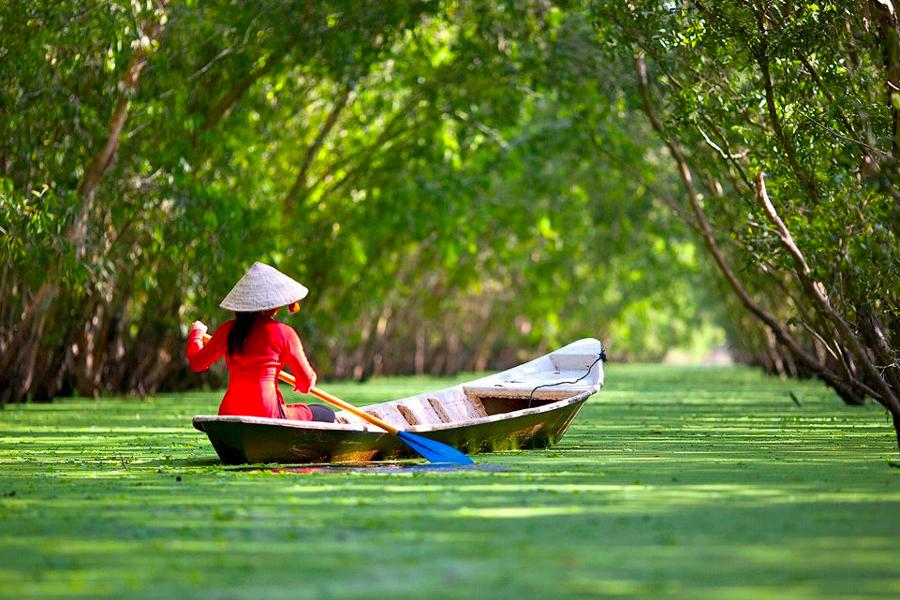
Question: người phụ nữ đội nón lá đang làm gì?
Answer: đang chèo xuồng